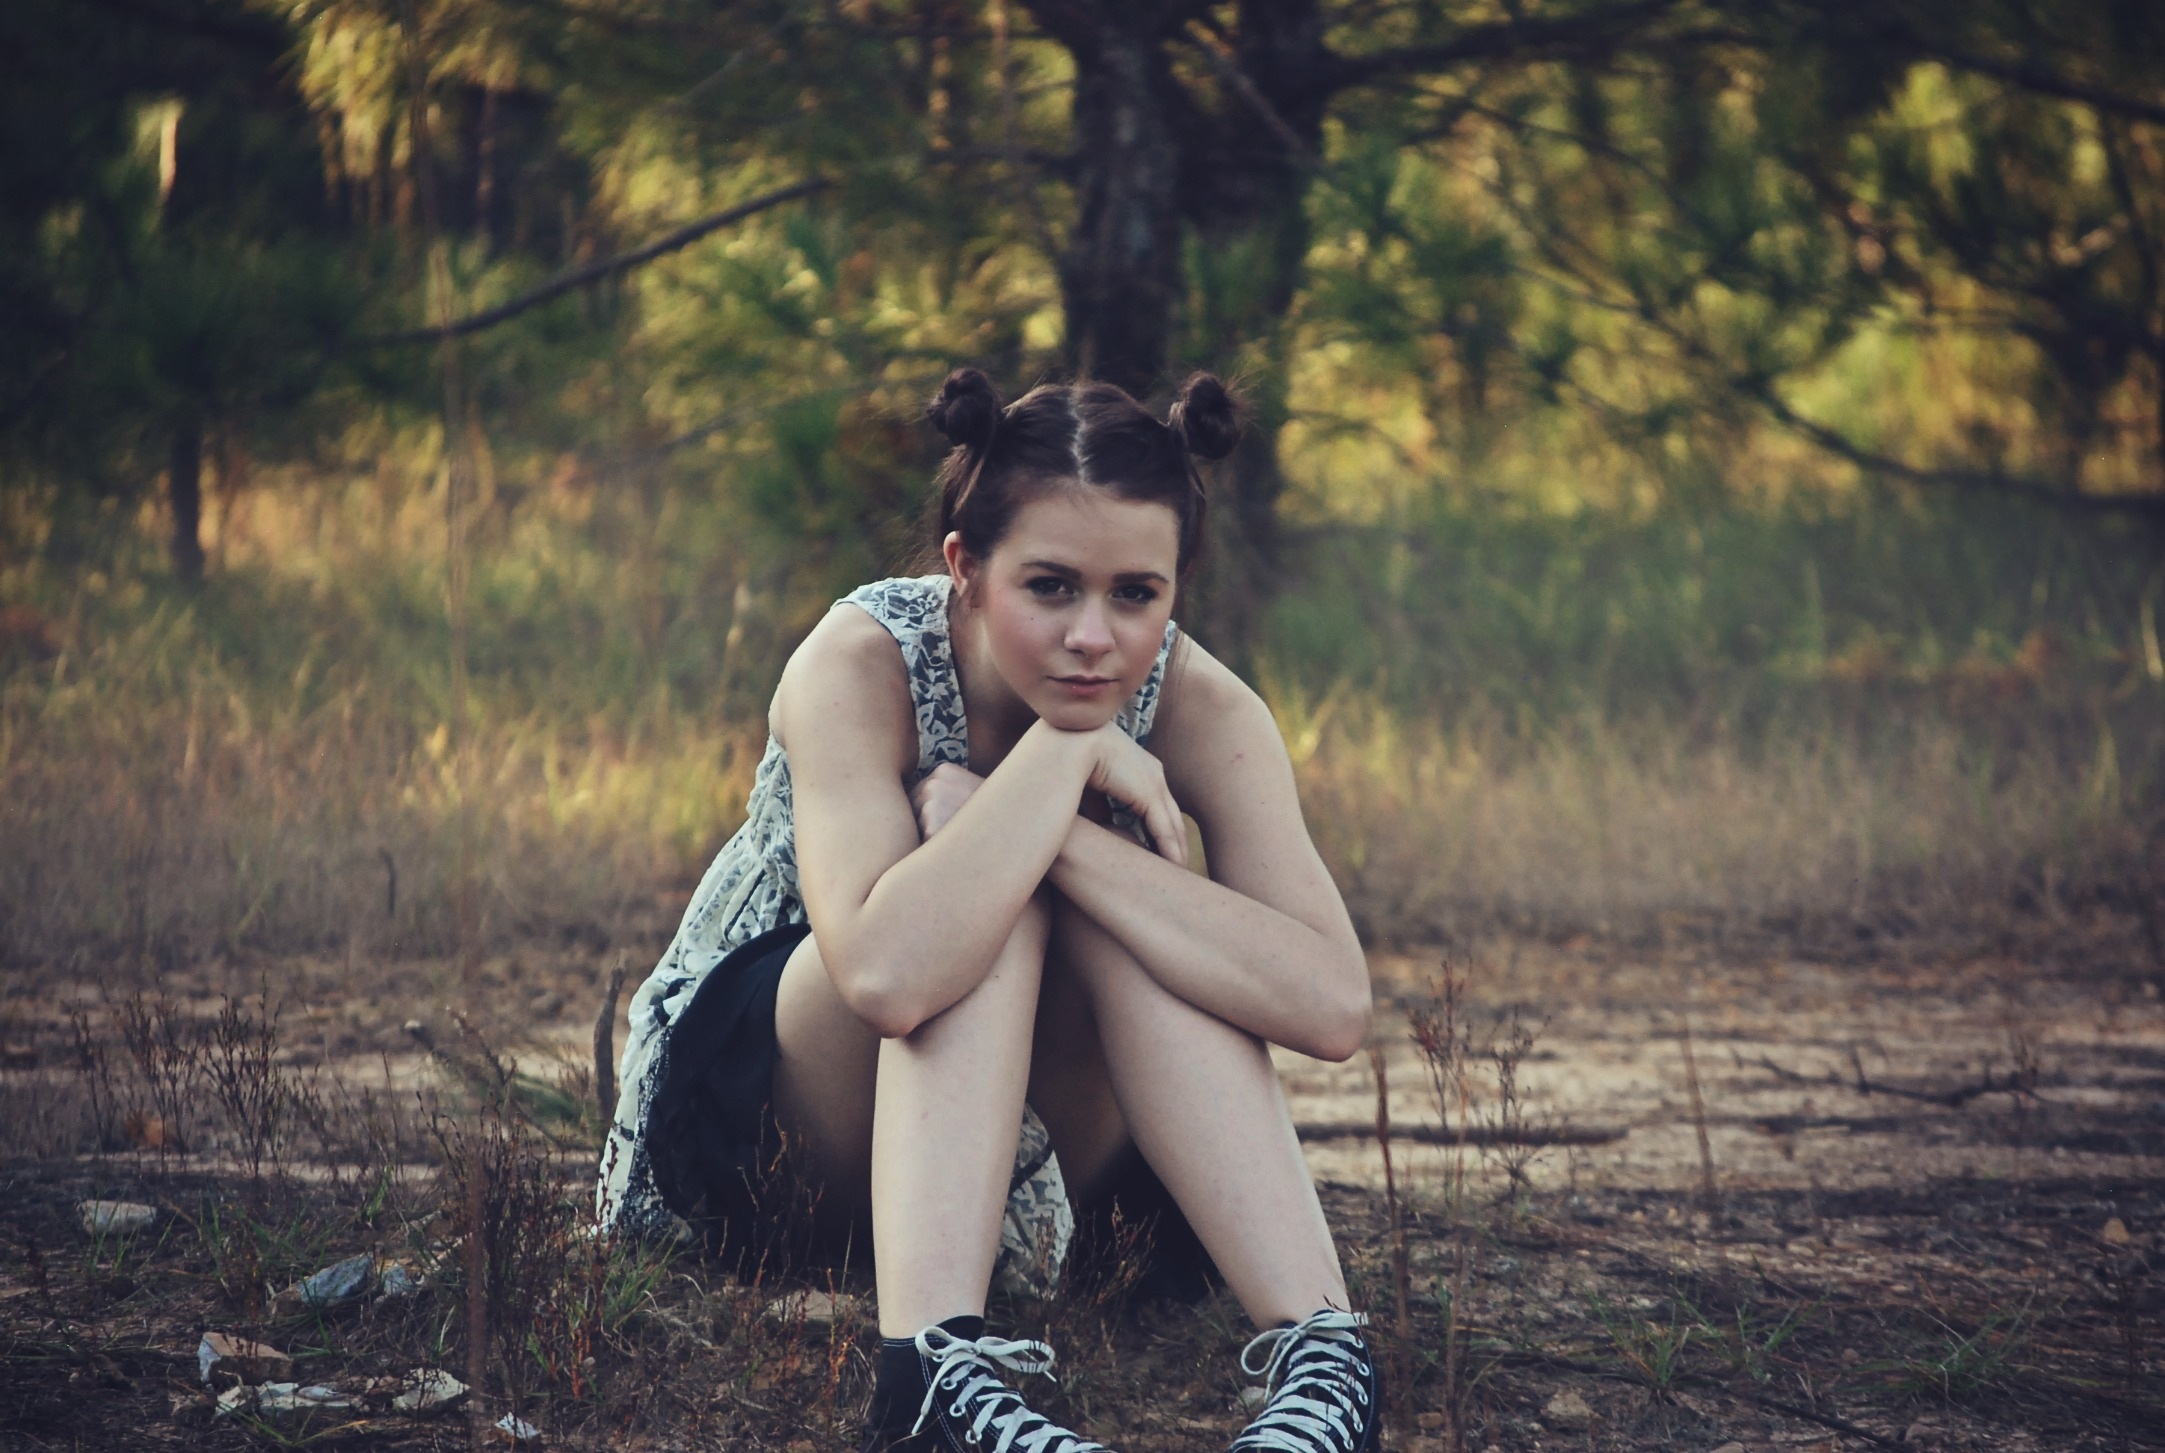
nature, grass, outdoor, person, people, girl, woman, hair, photography, sunlight, cute, looking, female, love, portrait, model, young, green, relax, youth, sitting, romance, child, fashion, face, outside, dress, converse, photograph, beauty, teen, casual, attractive, emotion, interaction, photo shoot, portrait photography